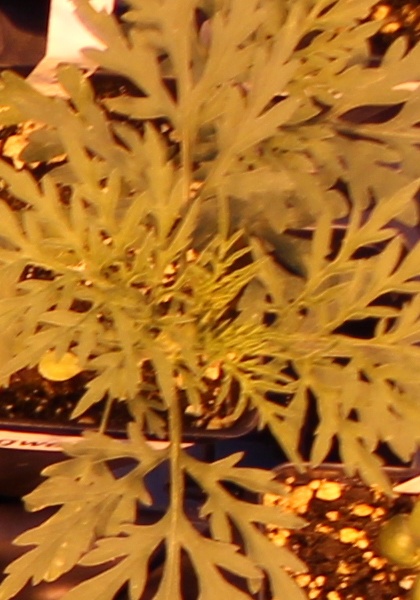
Label: Ragweed